Albert Lorey Groll

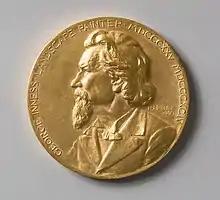
George Inness gold medal

Groll was born in New York in 1866, the son of a pharmacist immigrant from Darmstadt, Germany. During his early years he travelled to Europe to study at the Academy of Fine Arts in Munich, then called Royal Academy of Fine Arts, under Nicholas Gysis and Ludwig von Löfftz. He also studied in London and in the Royal Academy of Fine Arts in Antwerp, Belgium. Groll went back to New York in 1895 and moved from figure painting to landscape painting in part due to the high cost of hiring models. He also became well known as an etcher.